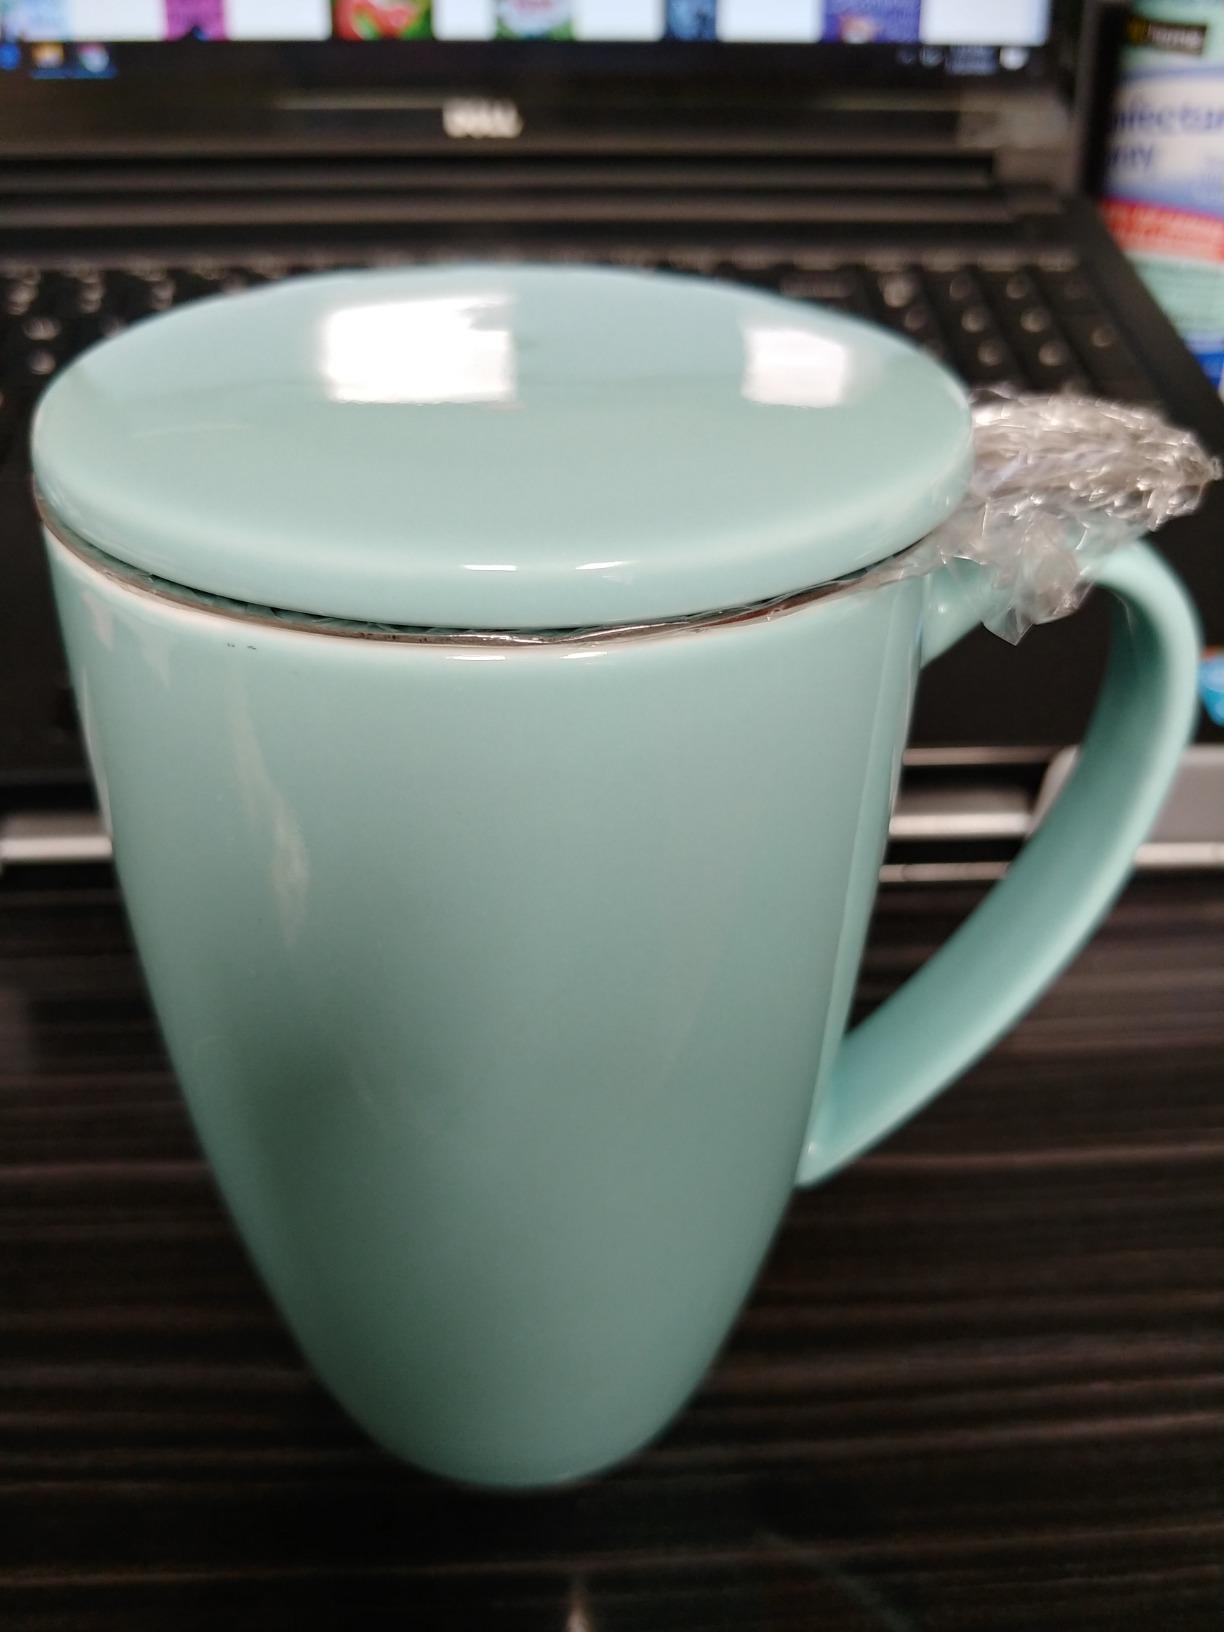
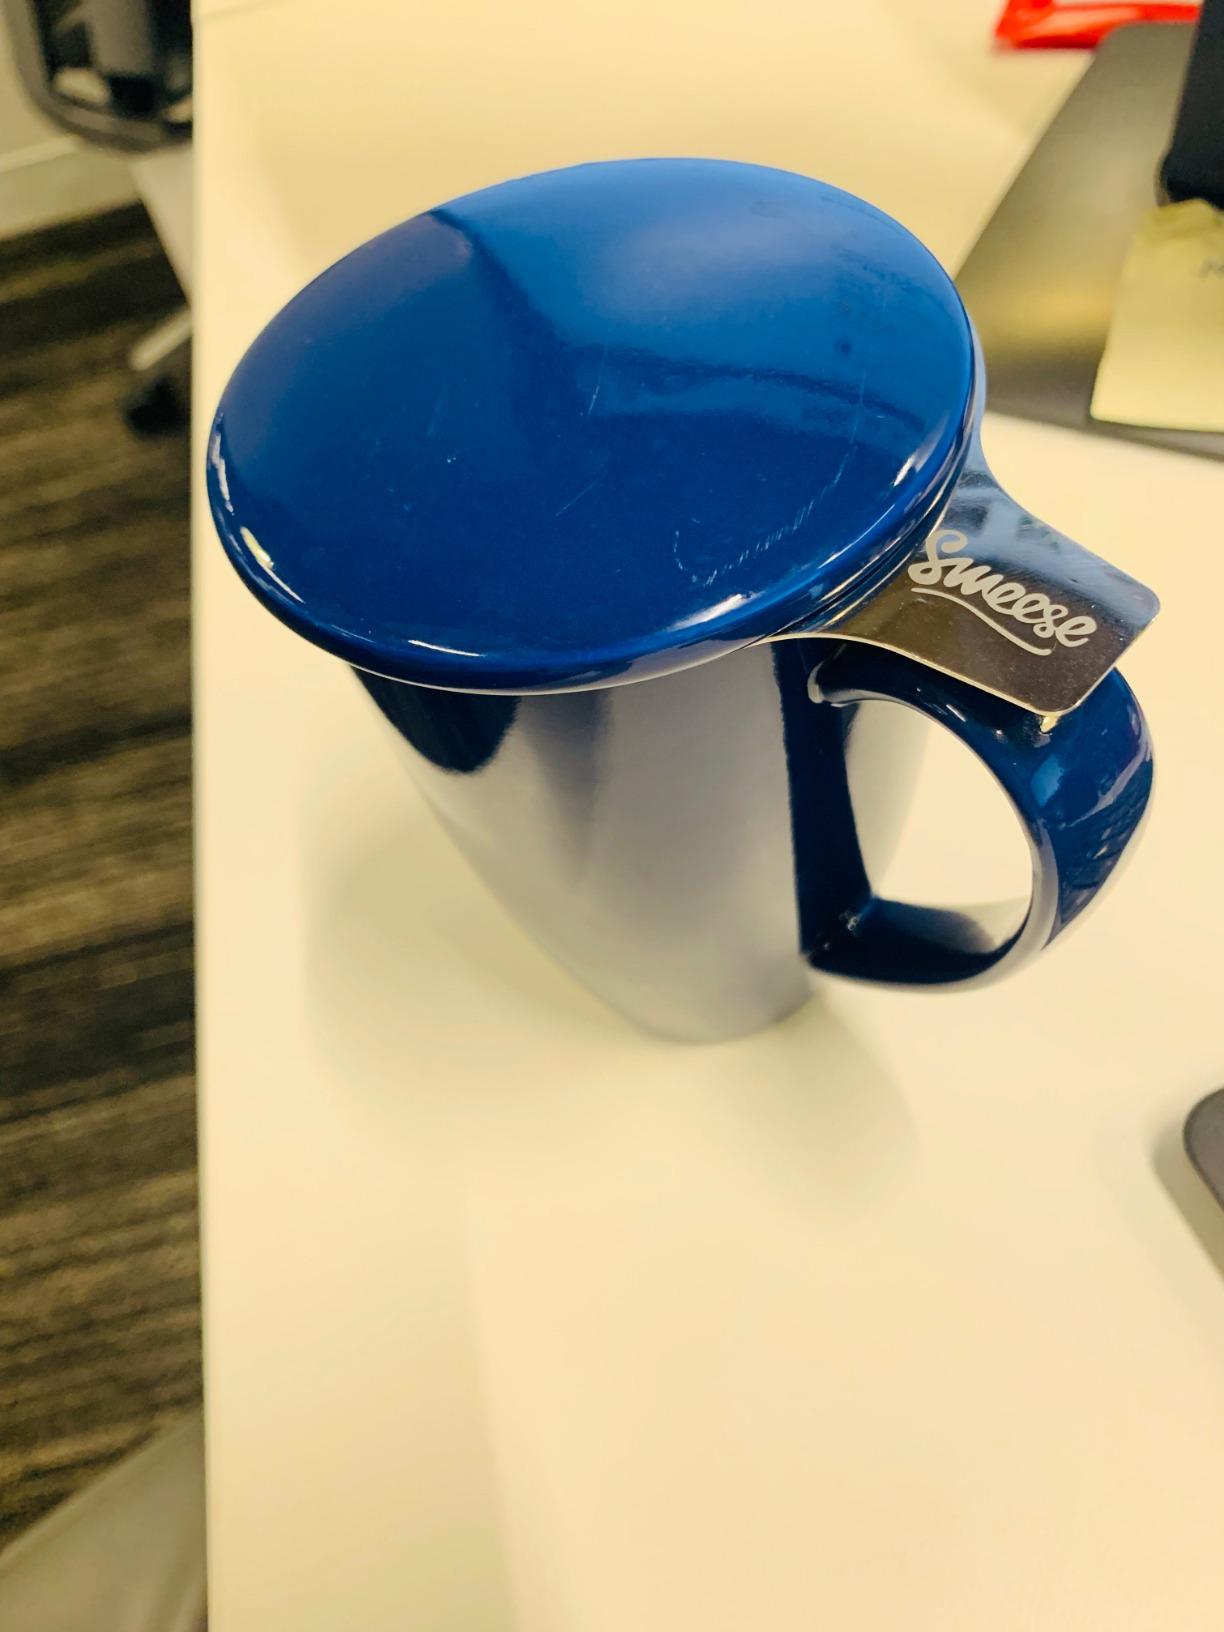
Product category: items_mug
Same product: no